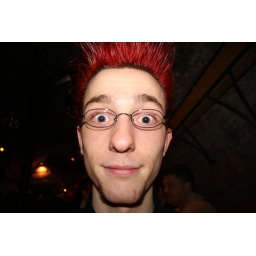
red boy in black uniform